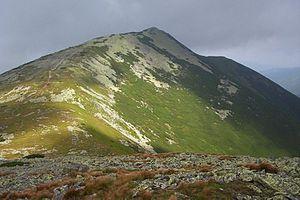
Le mont Syvoulia est une montagne d'Ukraine qui s'élève à 1 836 m d'altitude. Il est le point culminant du massif des Gorgany.